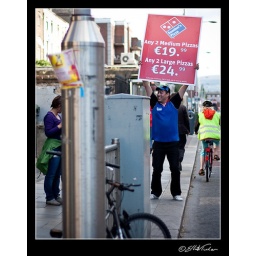
This fella was litterally jumping in front of busses waving his sign around. Gotta love a recession.